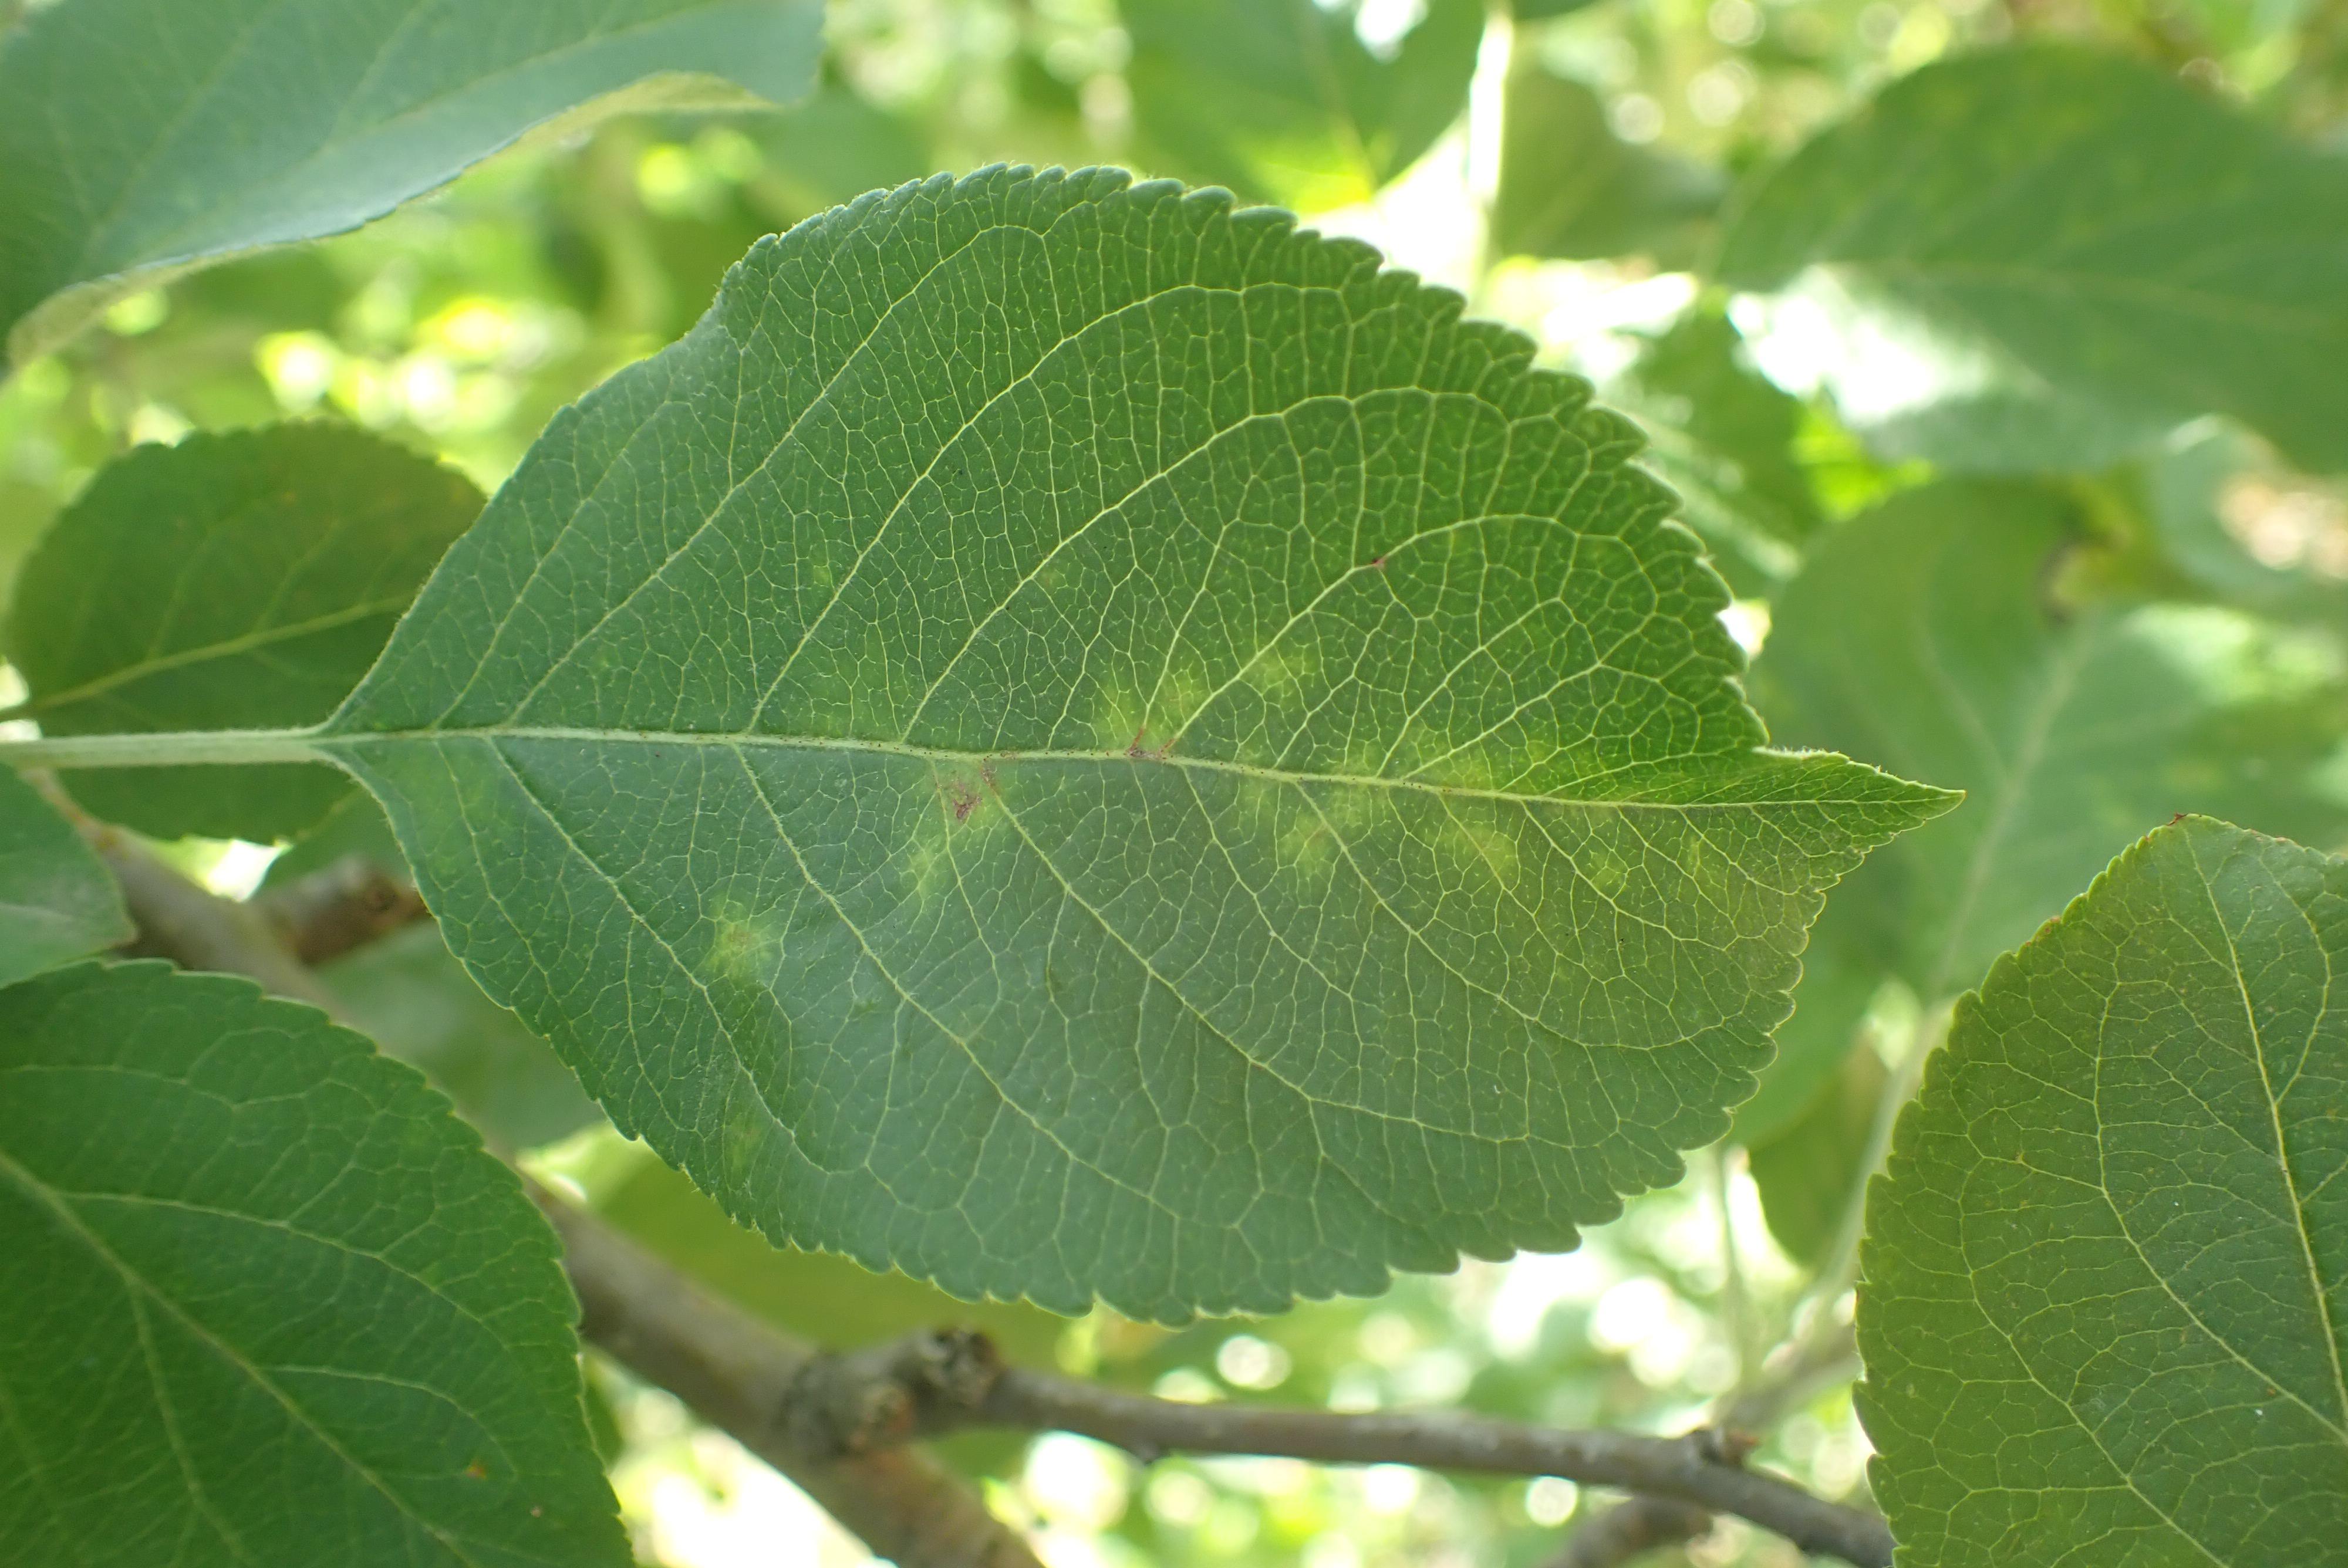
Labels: scab